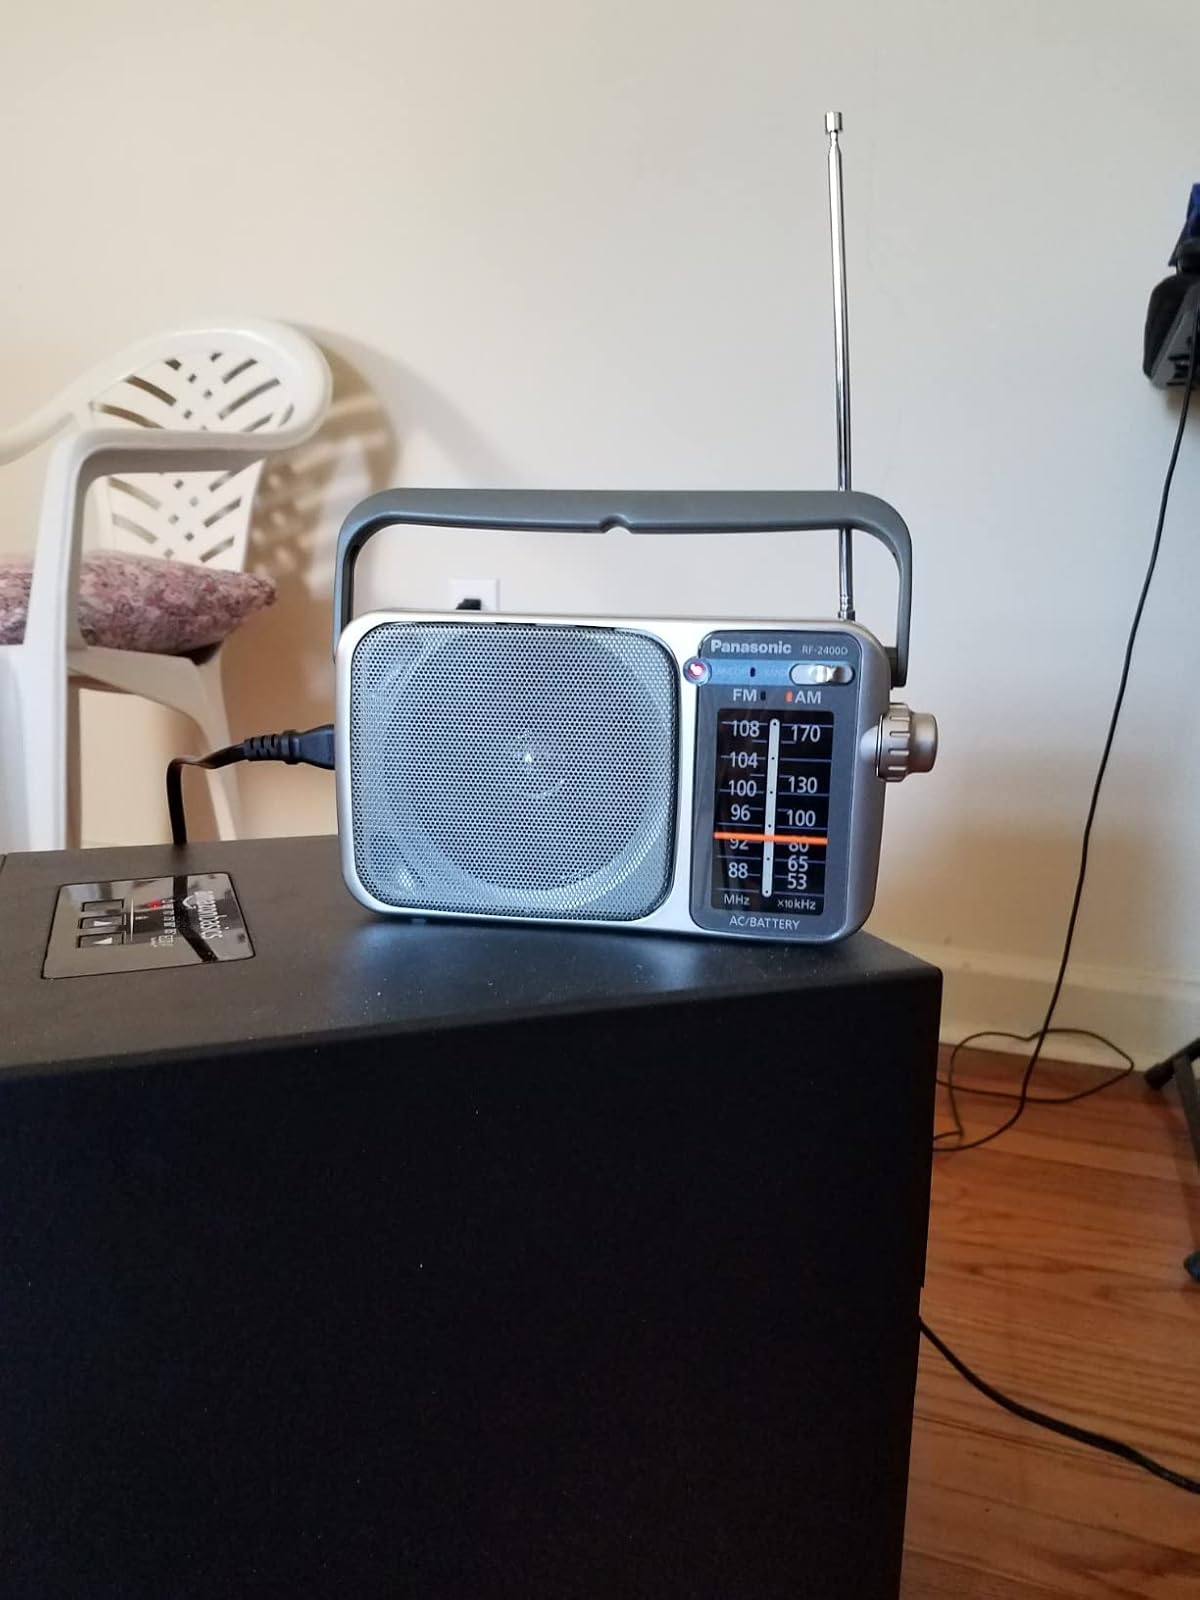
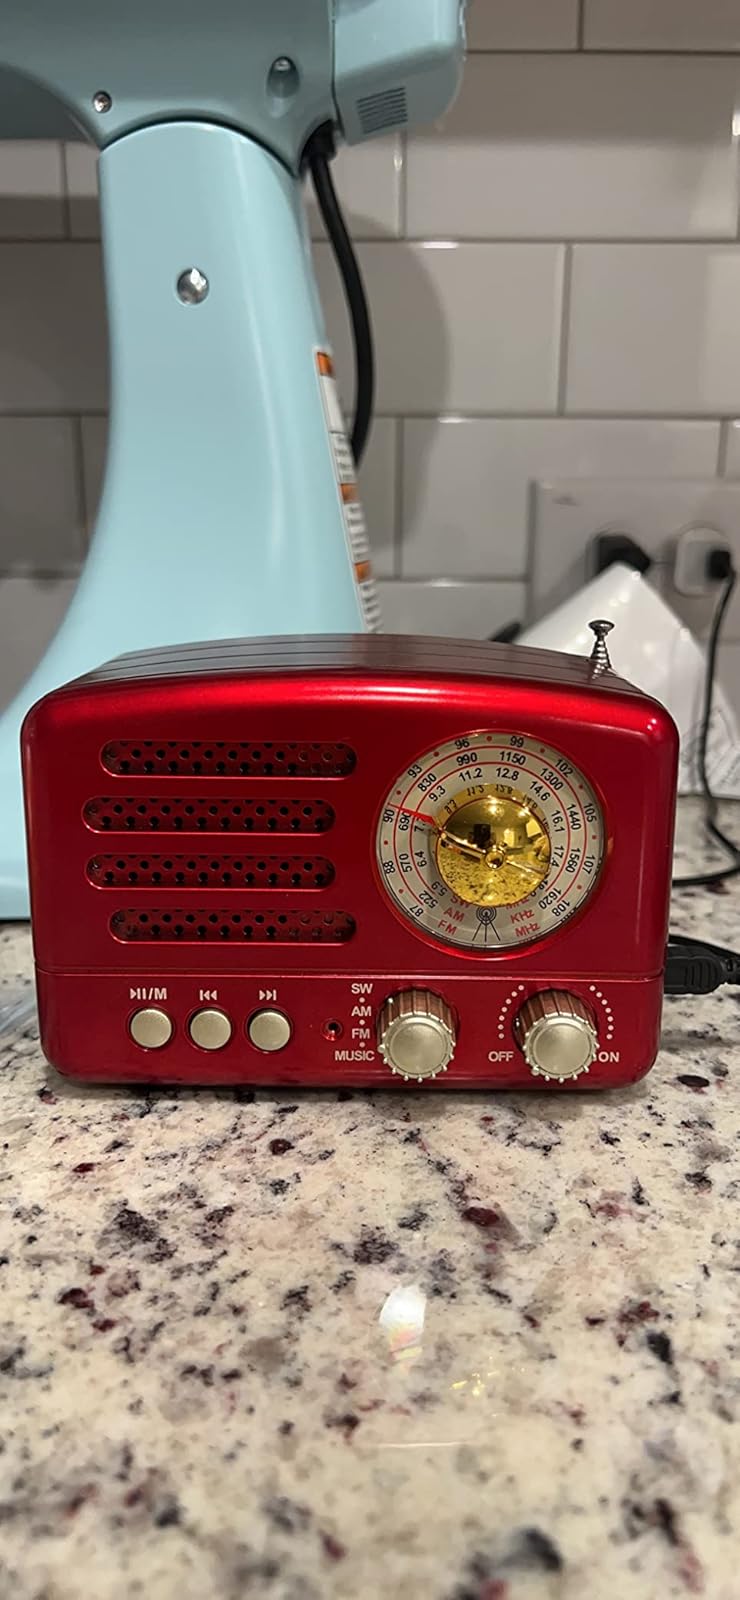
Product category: radio
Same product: no